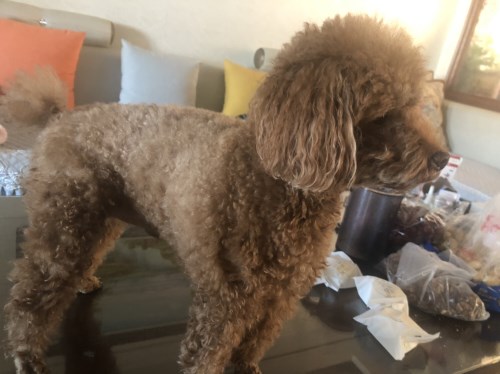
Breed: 7449-n000128-teddy